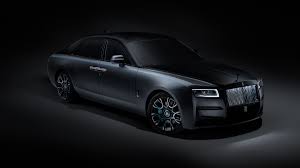
Label: noambulance